Assam

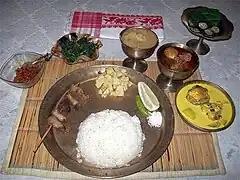
Assamese Thali

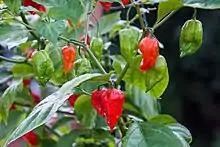
Bhut jolokia (ghost pepper) is used in preparation of traditional meat stews

Symbolism is an ancient cultural practice in Assam and is still a very important part of the Assamese way of life. Various elements are used to represent beliefs, feelings, pride, identity, etc.